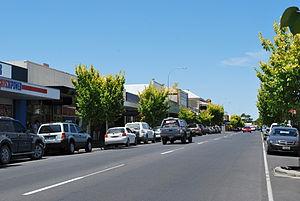
Millicent est une ville en Australie-Méridionale, à 399 km au sud-est d'Adélaïde, la capitale de l'état et à 50 km au nord de Mount Gambier et à proximité du parc national Canunda.